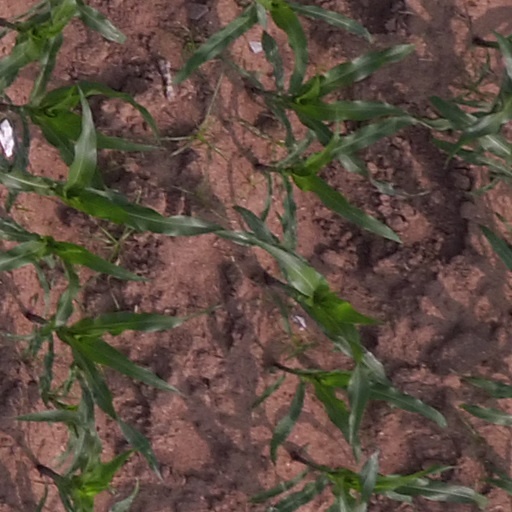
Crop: maize; corn